Shapur II

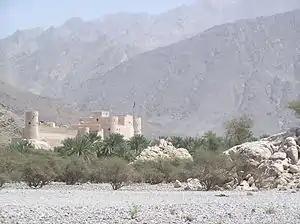
Nakhal Fort and the Hajar Mountains

When Hormizd II died in 309, he was succeeded by his son Adur Narseh, who, after a brief reign which lasted few months, was killed by some of the nobles of the empire. They then blinded Hormizd's second son, and imprisoned the third (Hormizd, who afterwards escaped to the Roman Empire). The throne was reserved for another one of Hormizd II's children, Shapur II; some sources say that Shapur was born forty days after his father's death while others say that he was infant at the time. A legend exists that Shapur was crowned while still unborn, with the crown being placed upon his pregnant mother's womb. This story was known to Western historians such as Agathias (6th century), who writes that the magi had prophesied that the child would be a boy. Modern historians C. E. Bosworth and Alireza Shapour Shahbazi consider this story to be fictional. The sex of the infant could not have been known before Shapur's birth, writes Bosworth. The crowning of the infant Shapur after the elimination of his older brothers was a means for the nobility and priesthood to gain greater control of the empire. They maintained their control until 325, when Shapur reached maturity at the age of sixteen.